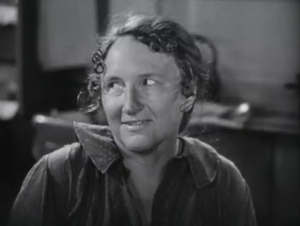
Barnacle Bill est un film américain réalisé par Richard Thorpe, sorti en 1941.